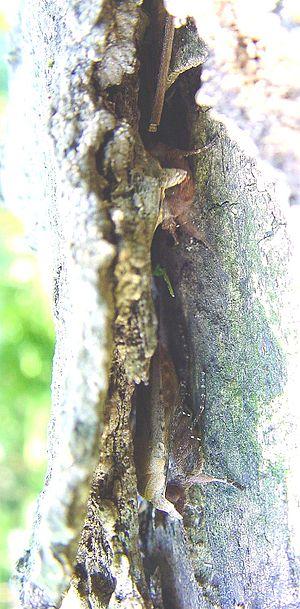
Les écorces mortes et l'espace qu'elles offrent lorsqu'elles se décollent constituent une niche écologique pour de nombreuses espèces d'invertébrés (ex
Dans le domaine de la sylviculture et de l’écologie, le « bois mort » est un compartiment biologique constitué par le bois qui - quelle que soit sa forme - ne comporte plus de cellules vivantes. Il s'agit d'arbres morts, sur pied ou au sol ; de toute partie morte d’un arbre ou de n'importe quel morceau de bois suspendu ou tombé au sol ou dans l’eau.